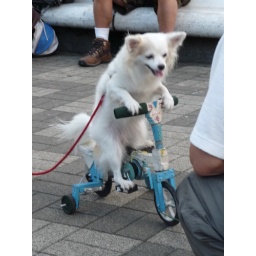
dog on bike in harajuku!